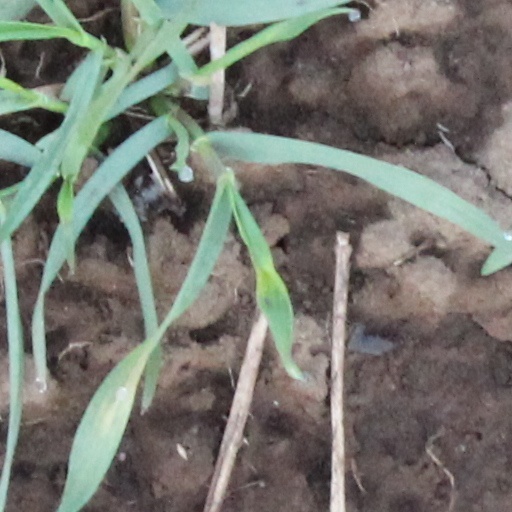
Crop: wheat